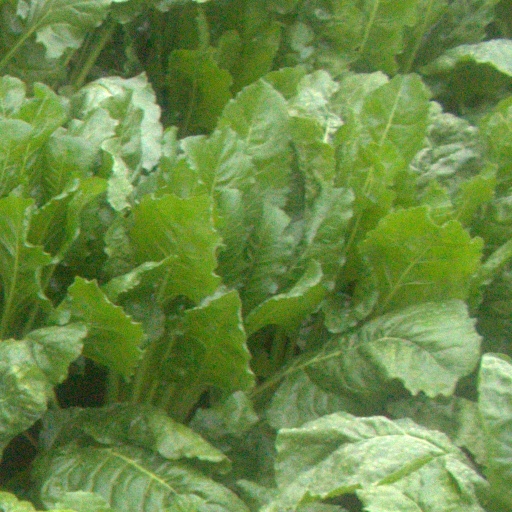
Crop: sugar beet